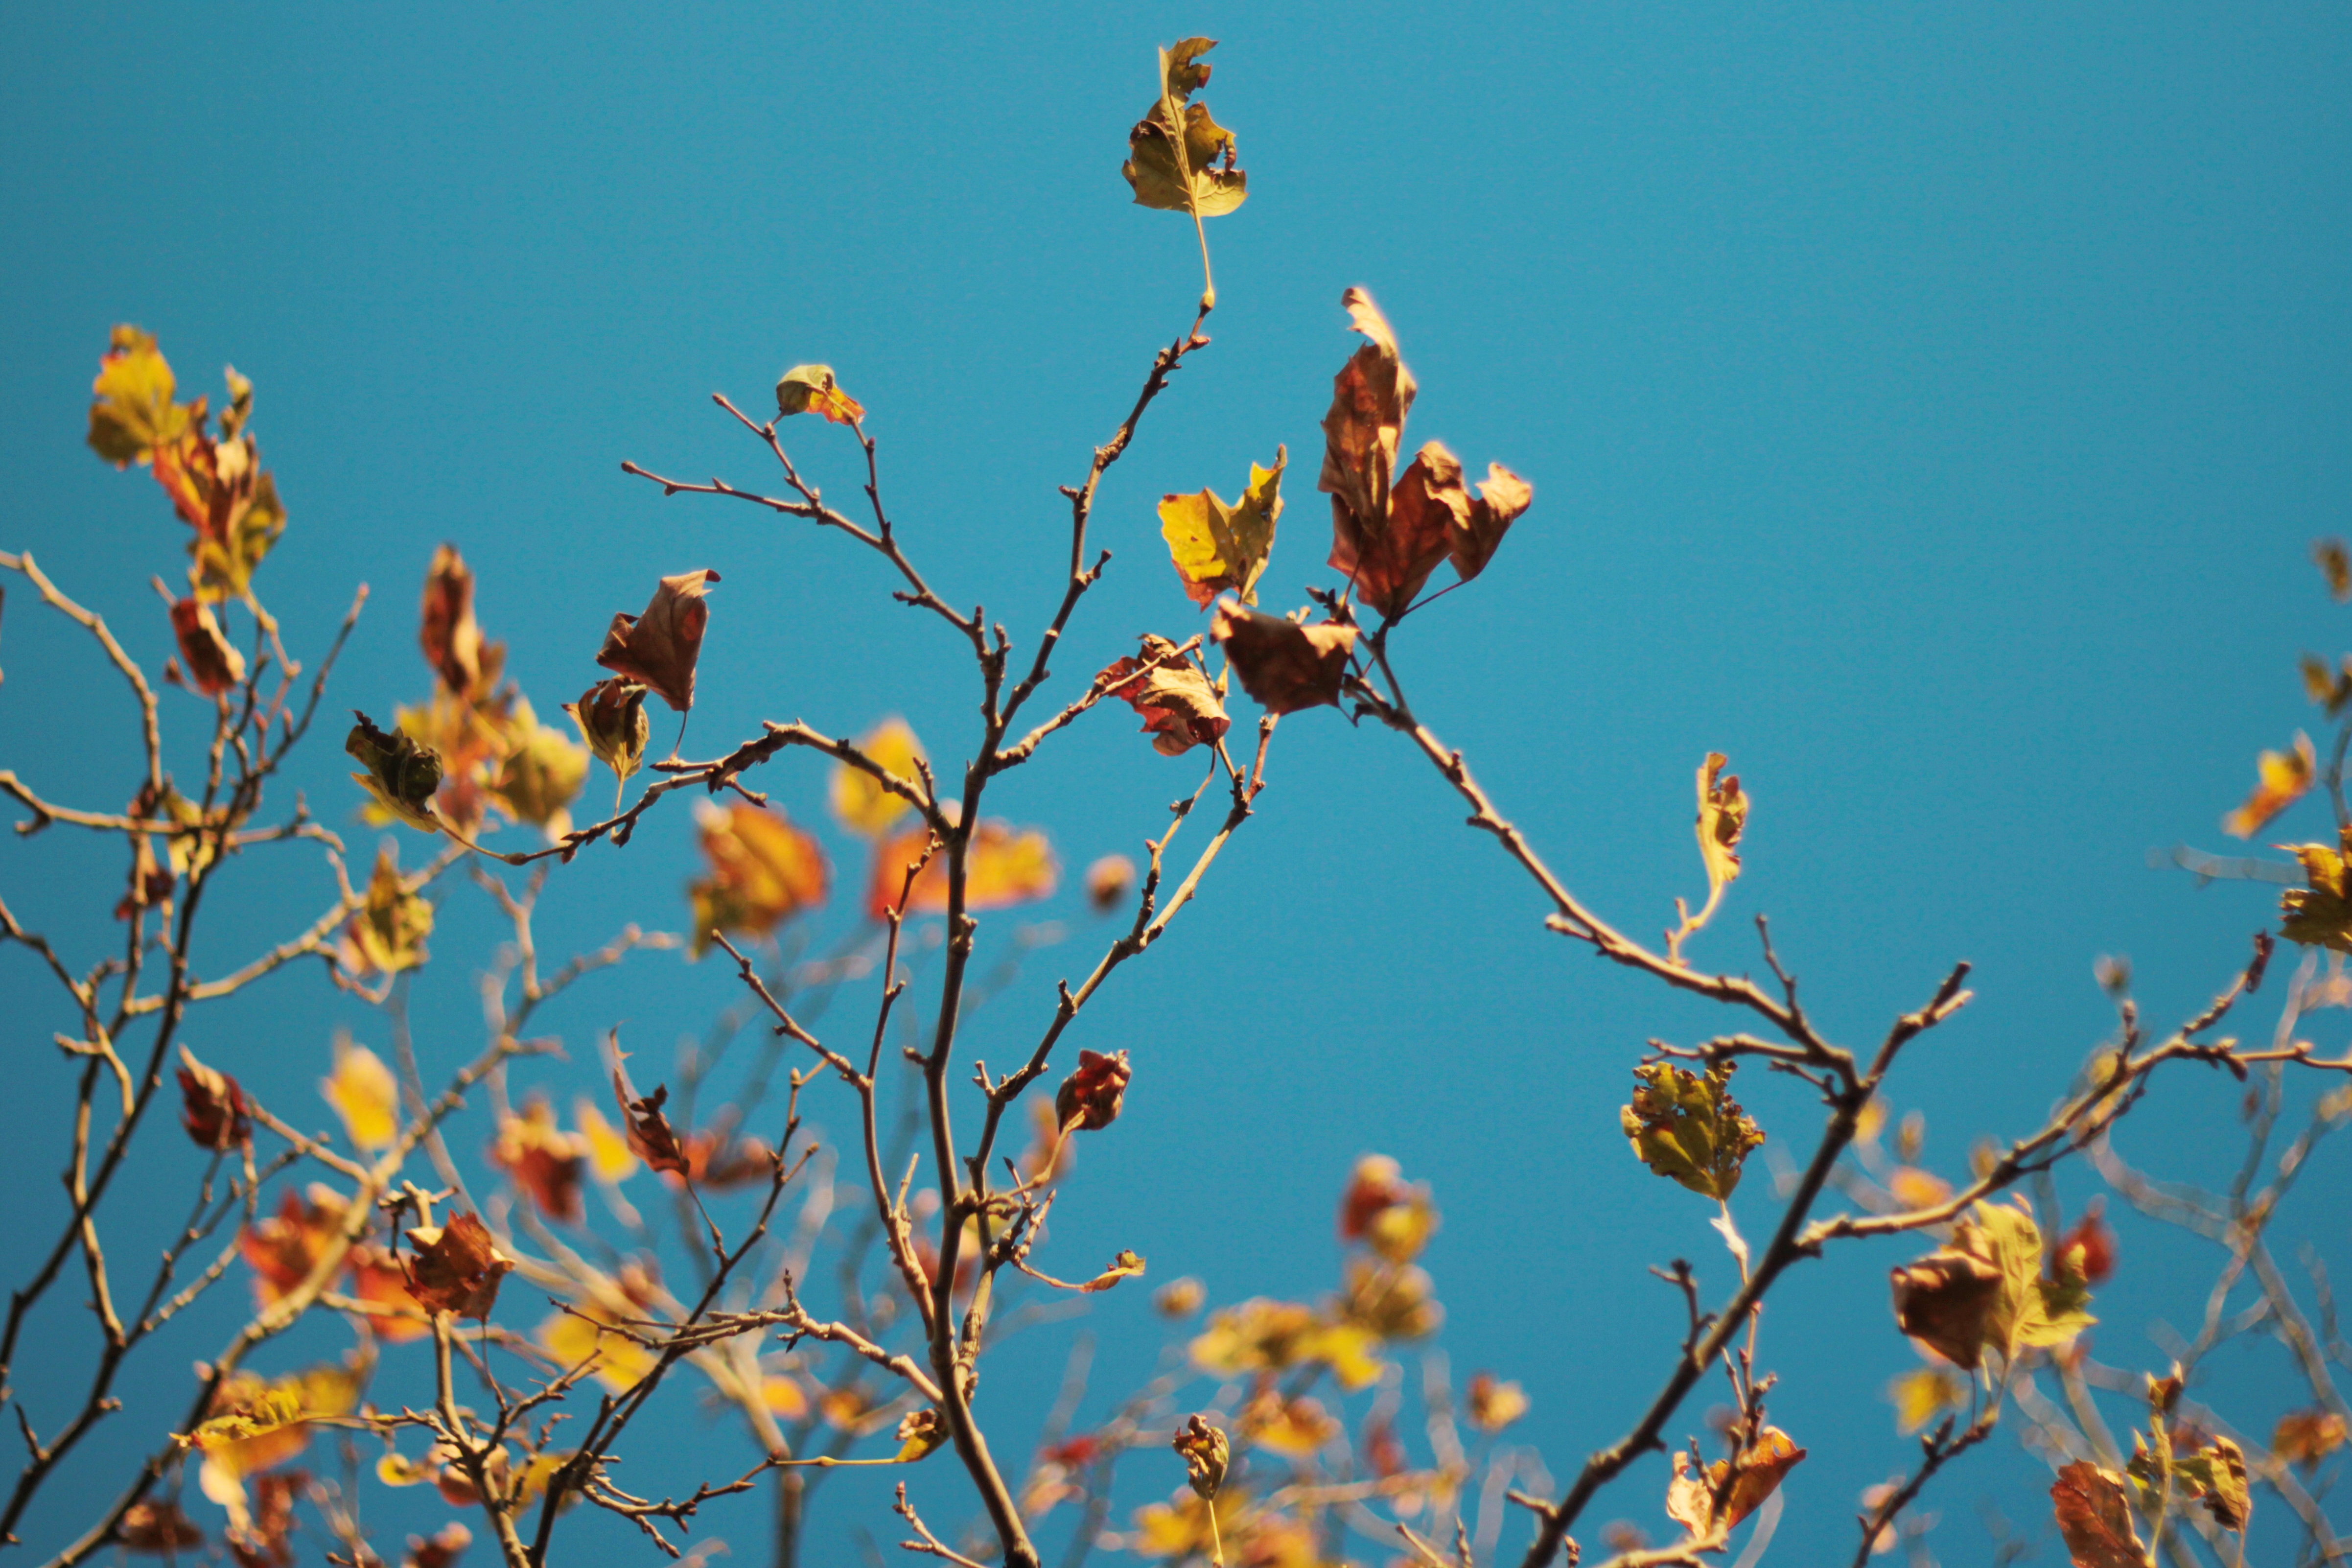
tree, nature, branch, blossom, plant, sky, sunlight, leaf, flower, spring, autumn, botany, flora, season, macro photography, plant stem